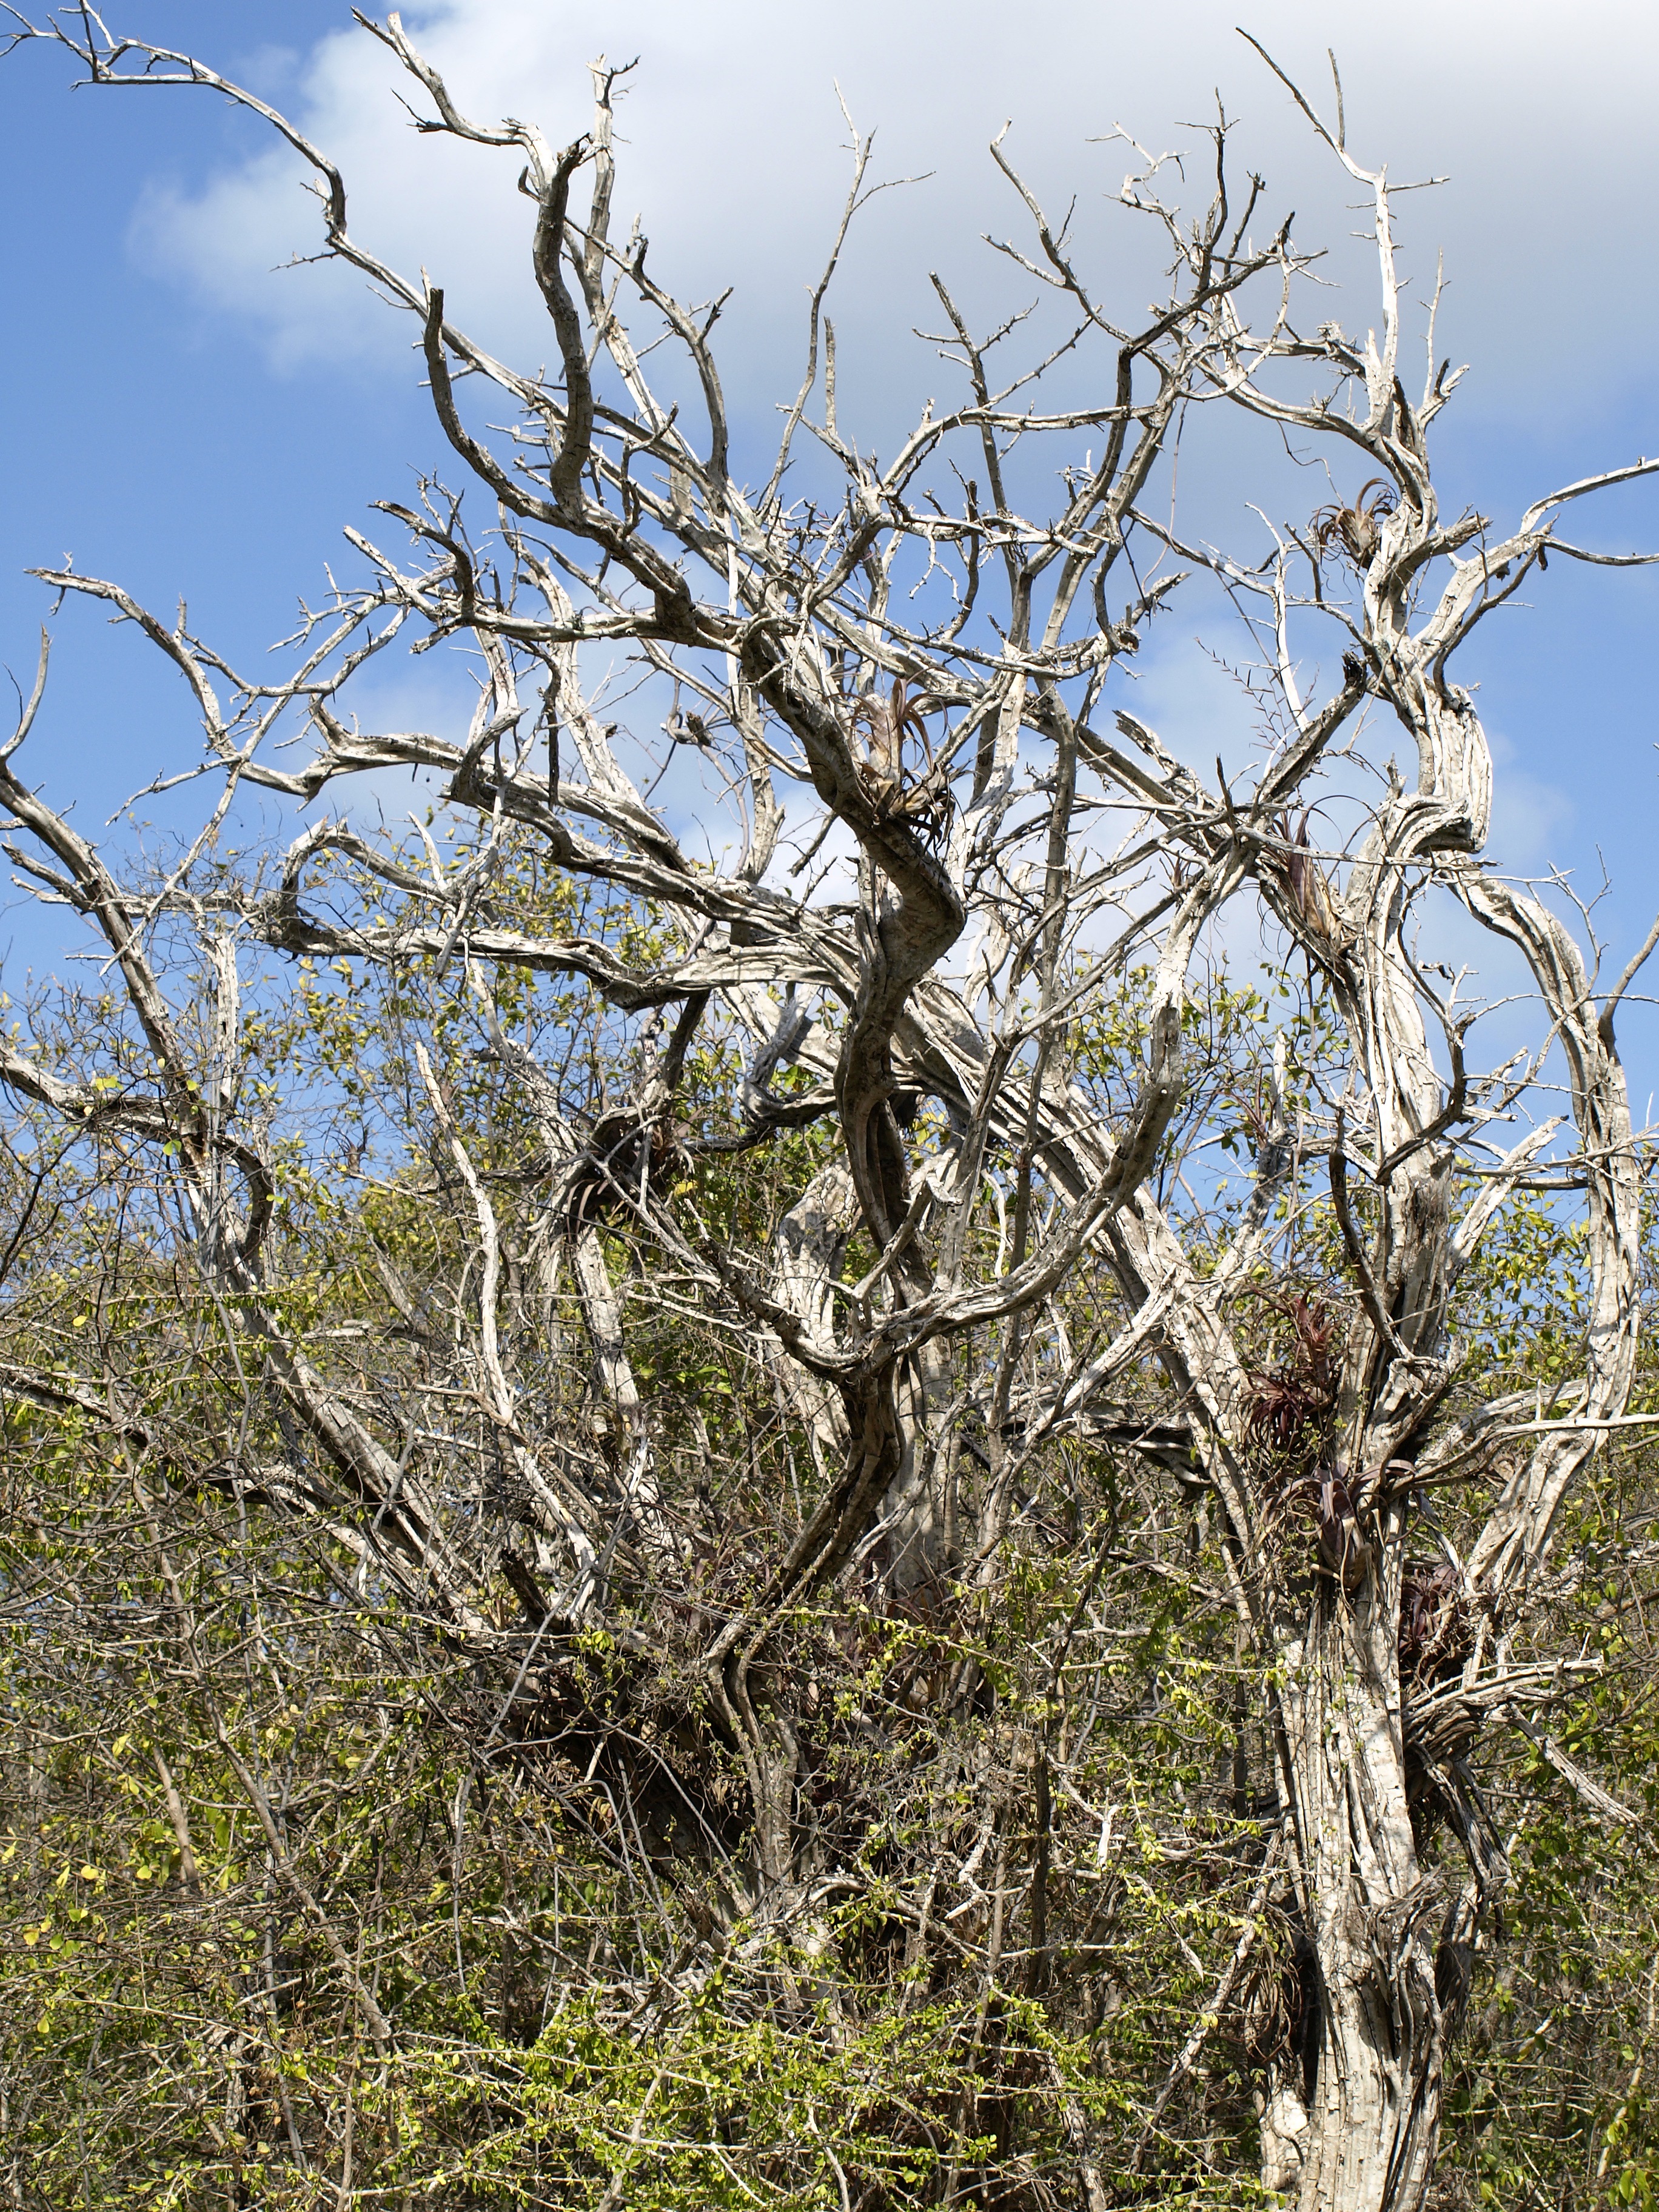
tree, nature, grass, branch, blossom, light, plant, sky, wood, arid, flower, old, spooky, log, broken, dead, flora, shrub, branches, up, gnarled, haunting, bent, fouling, dead plant, flowering plant, woody plant, land plant